P. N. Menon (director)

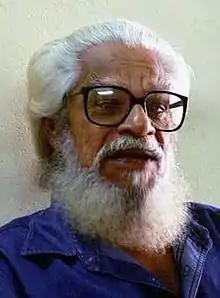

Palissery Narayanankutty Menon alias P. N. Menon (2 January 1926 – 9 September 2008) was an Indian film director and art director in the Malayalam cinema. He is also famous as the Designer of Promotional Posters. Menon was also the uncle of another popular film director Bharathan, being the younger brother of the latter's father. In 2001, he was honoured with the J. C. Daniel Award, Kerala government's highest honour for contributions to Malayalam cinema.